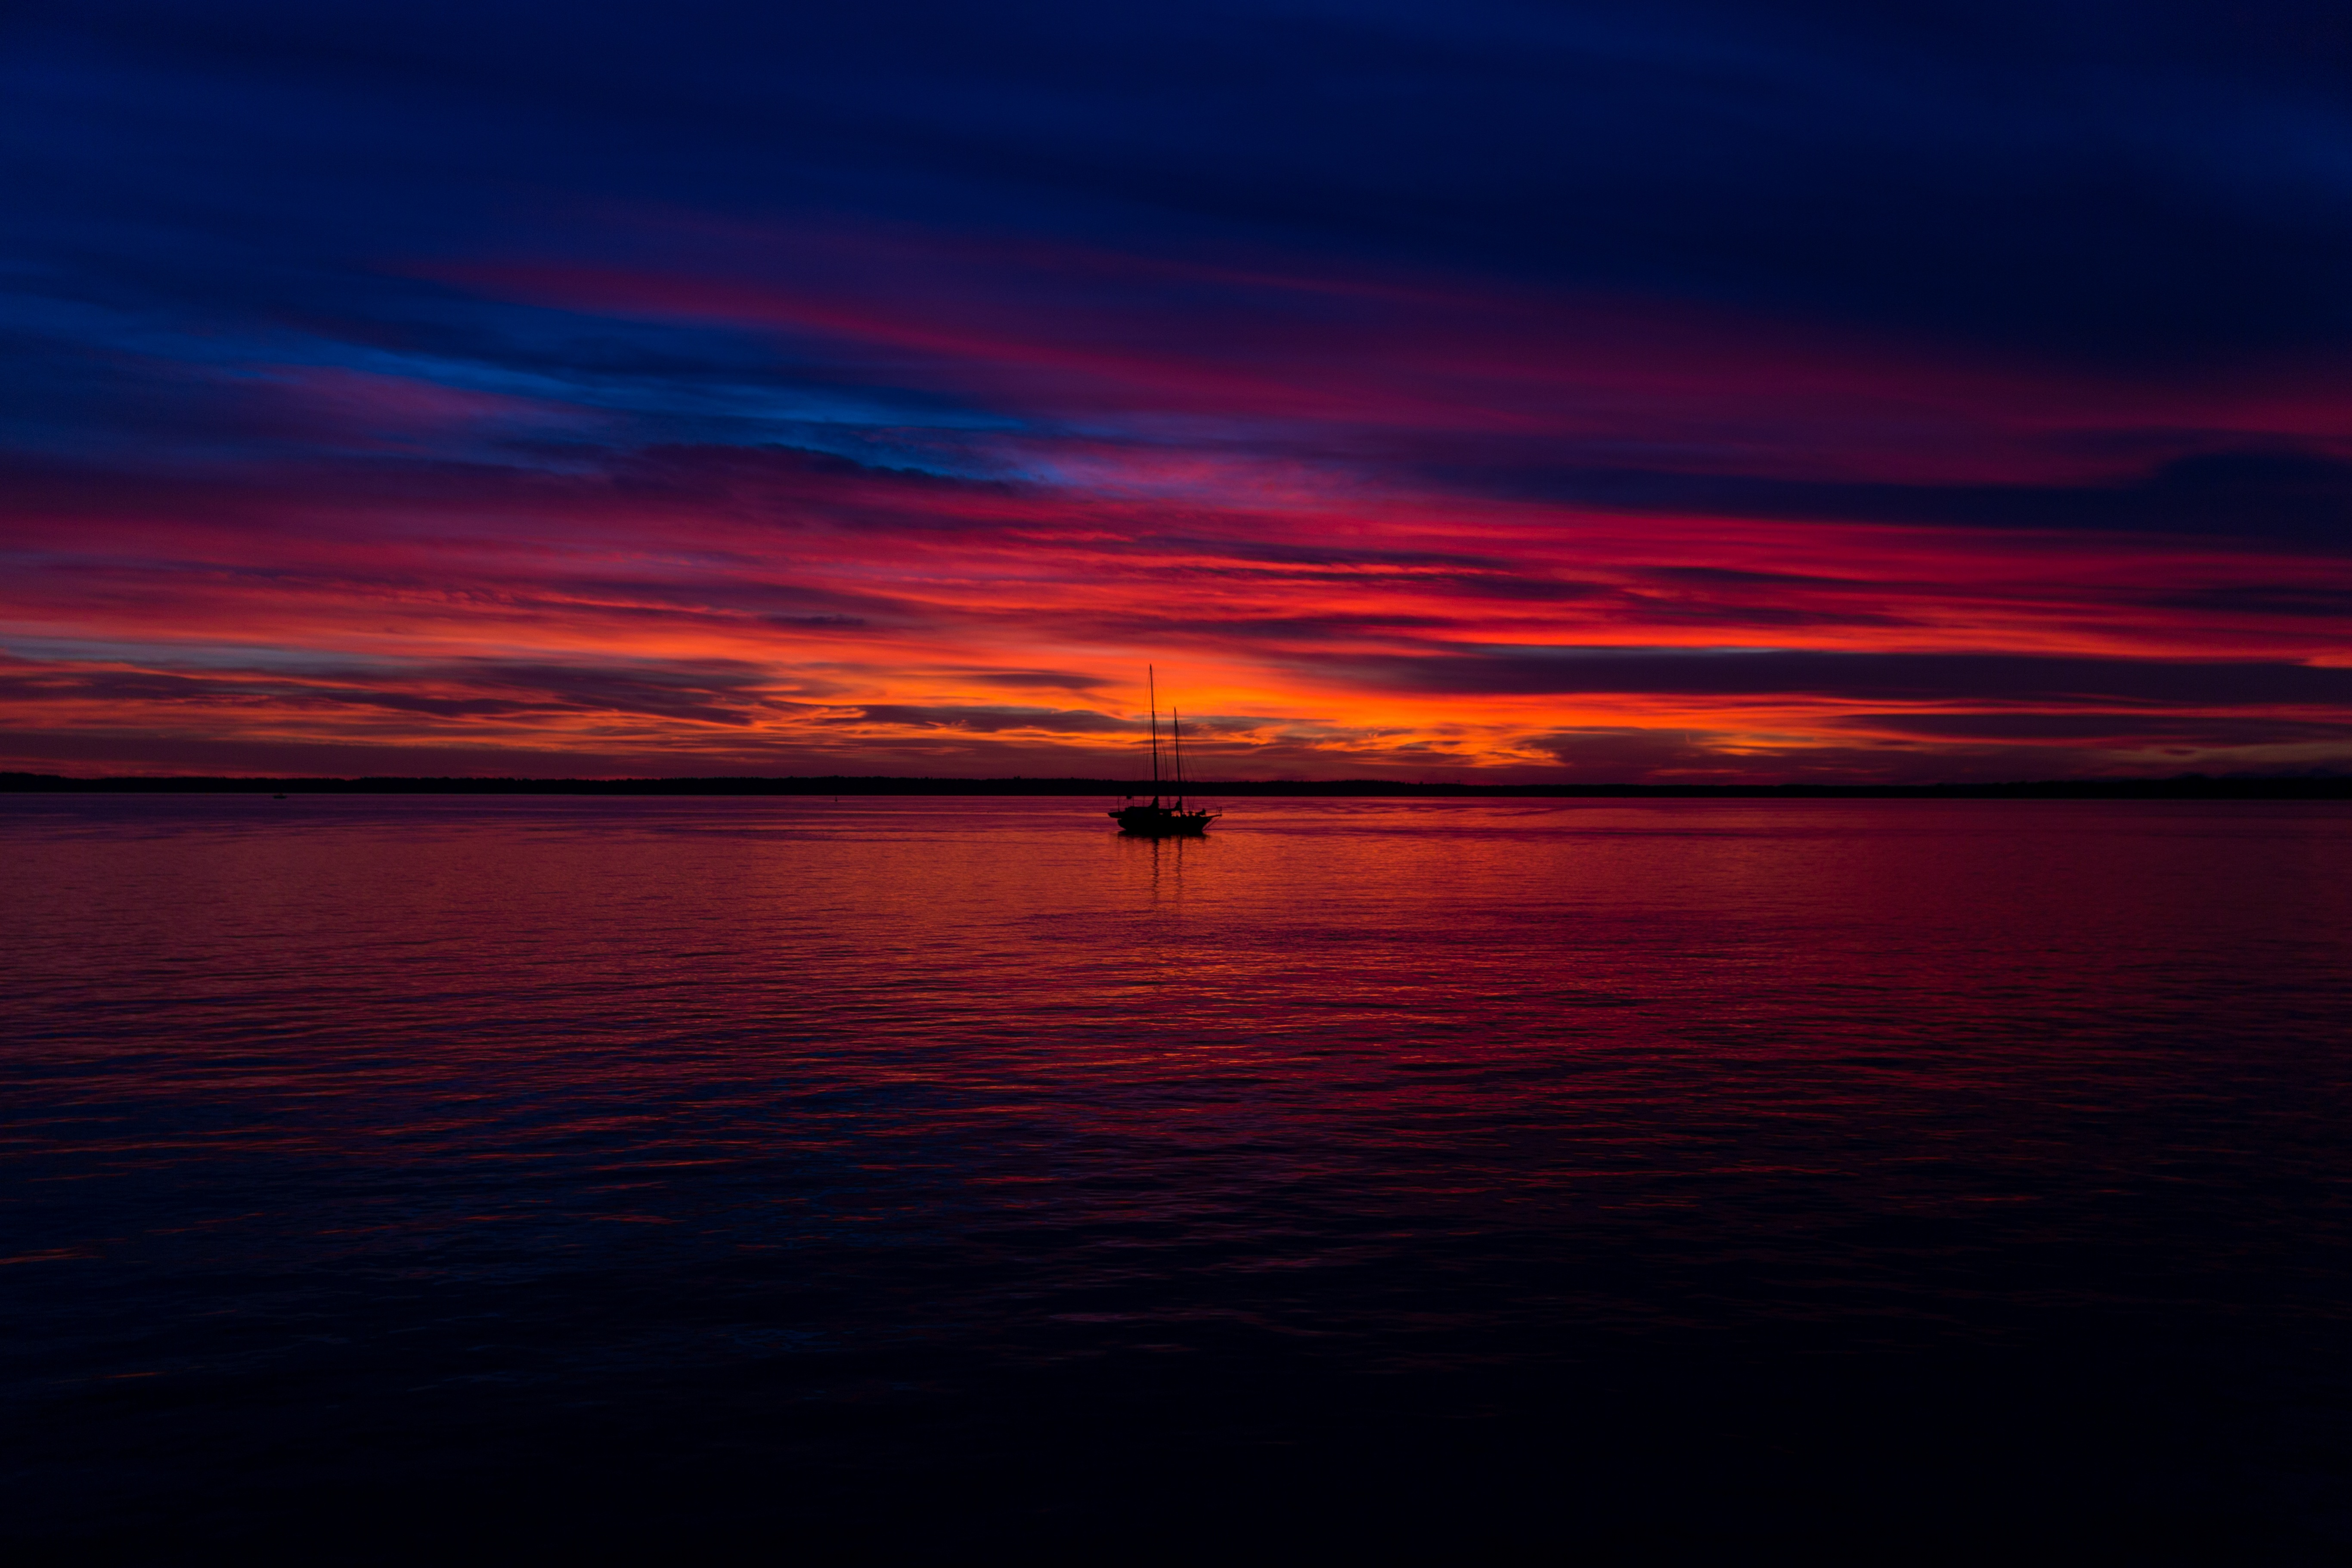
beach, landscape, sea, coast, nature, ocean, horizon, wilderness, cloud, sky, sunrise, sunset, morning, dawn, atmosphere, land, explore, range, dusk, wild, evening, reflection, tranquil, balance, peaceful, fitness, life, wander, clouds, elements, earth, spa, beauty, exploration, scene, discover, success, afterglow, wellness, wellbeing, achieve, accomplish, centered, red sky at morning